W. Somerset Maugham

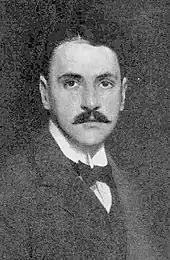
young man with neat dark hair and moustache, wearing a wing-collar and bow-tie in a dark suit

In his work as a medical student Maugham met the poorest working-class people: "I was in contact with what I most wanted, life in the raw". In maturity, he recalled the value of his experiences: "I saw how men died. I saw how they bore pain. I saw what hope looked like, fear and relief; I saw the dark lines that despair drew on a face."